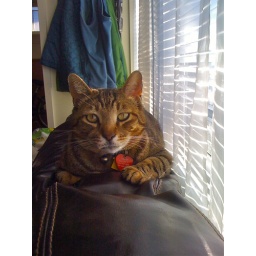
On the couch at home in Alameda